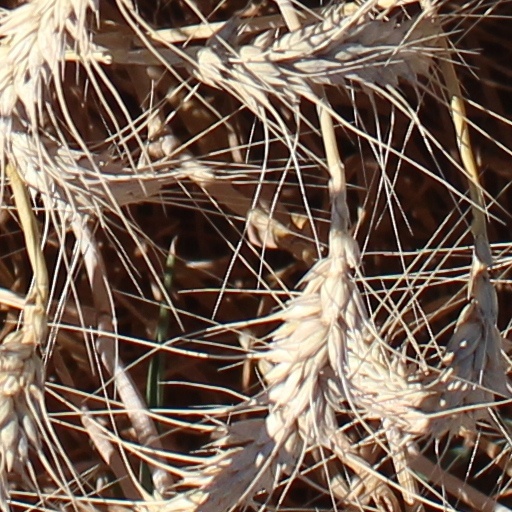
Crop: wheat